Subash (film)

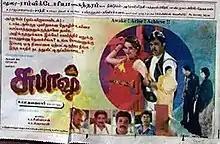
Poster

Subash is a 1996 Indian Tamil-language action film directed by R. V. Udayakumar. The film stars Arjun and Revathi. It was the last film featuring Silk Smitha. The film was released on 21 September 1996.